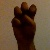
The image shows a hand gesture representing the letter 'E' in Indian Sign Language.